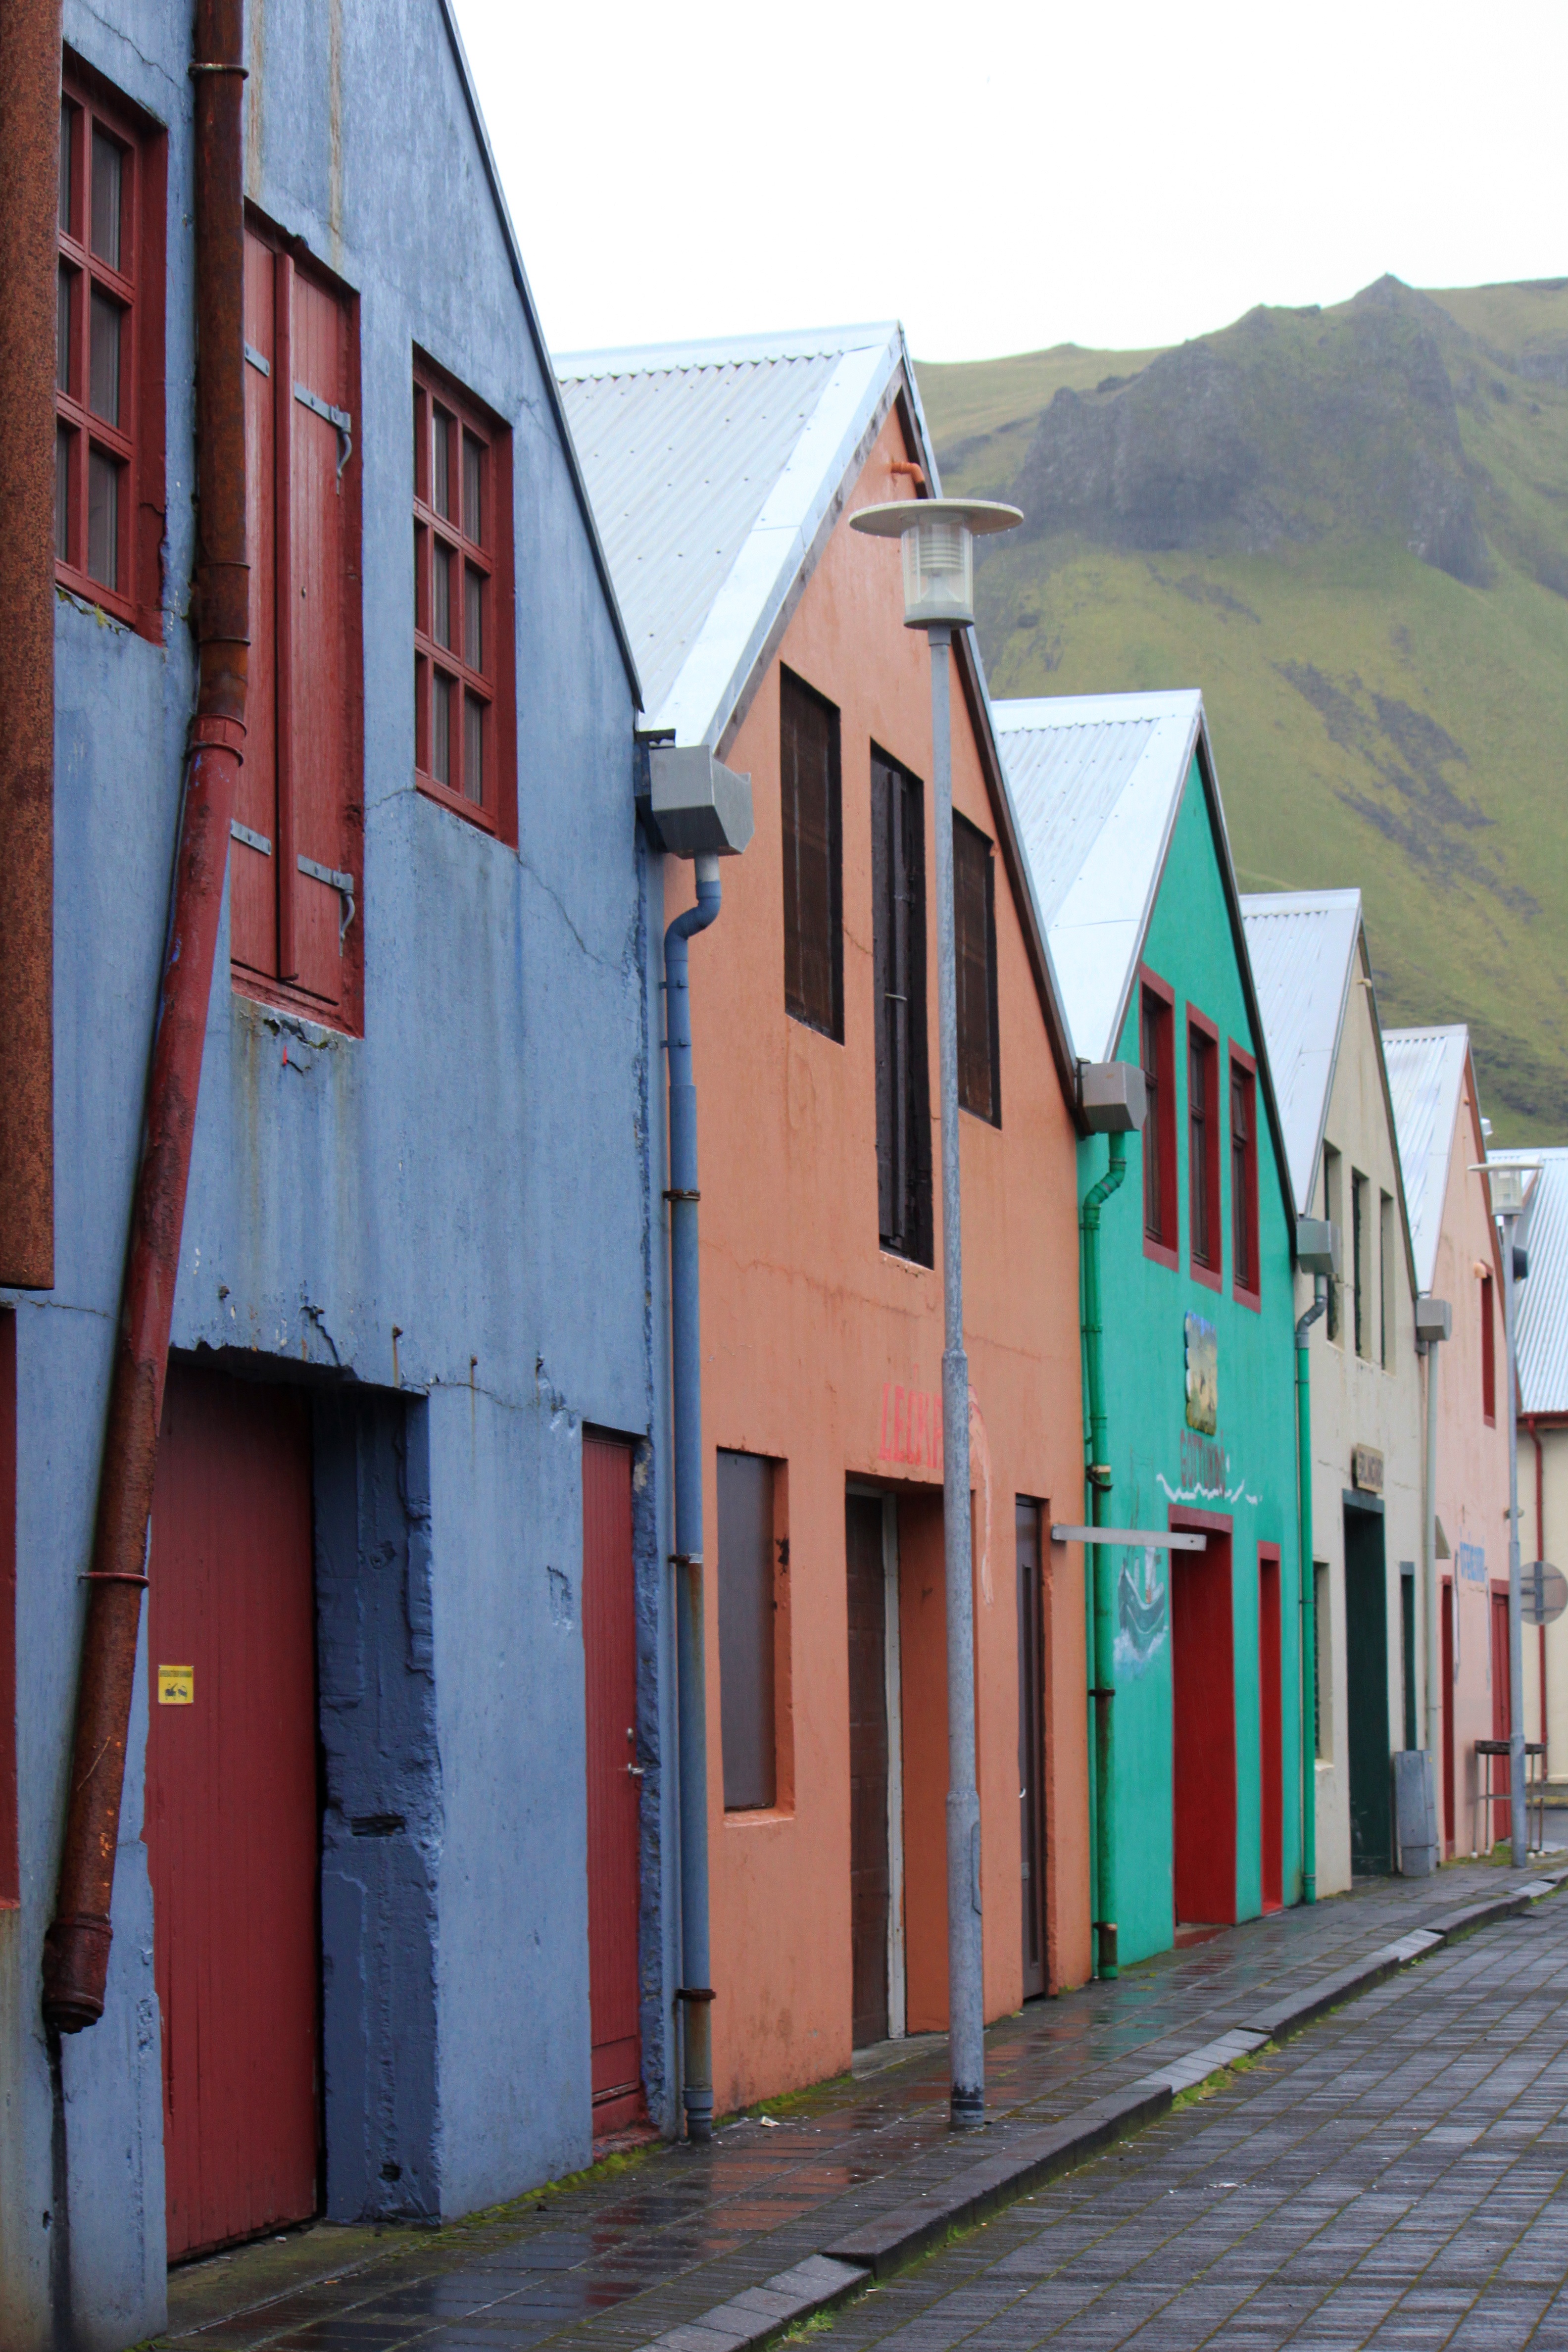
mountain, architecture, road, street, house, town, alley, village, cottage, color, facade, property, iceland, apartment, pastel, cabins, neighbourhood, showers, residential area, human settlement